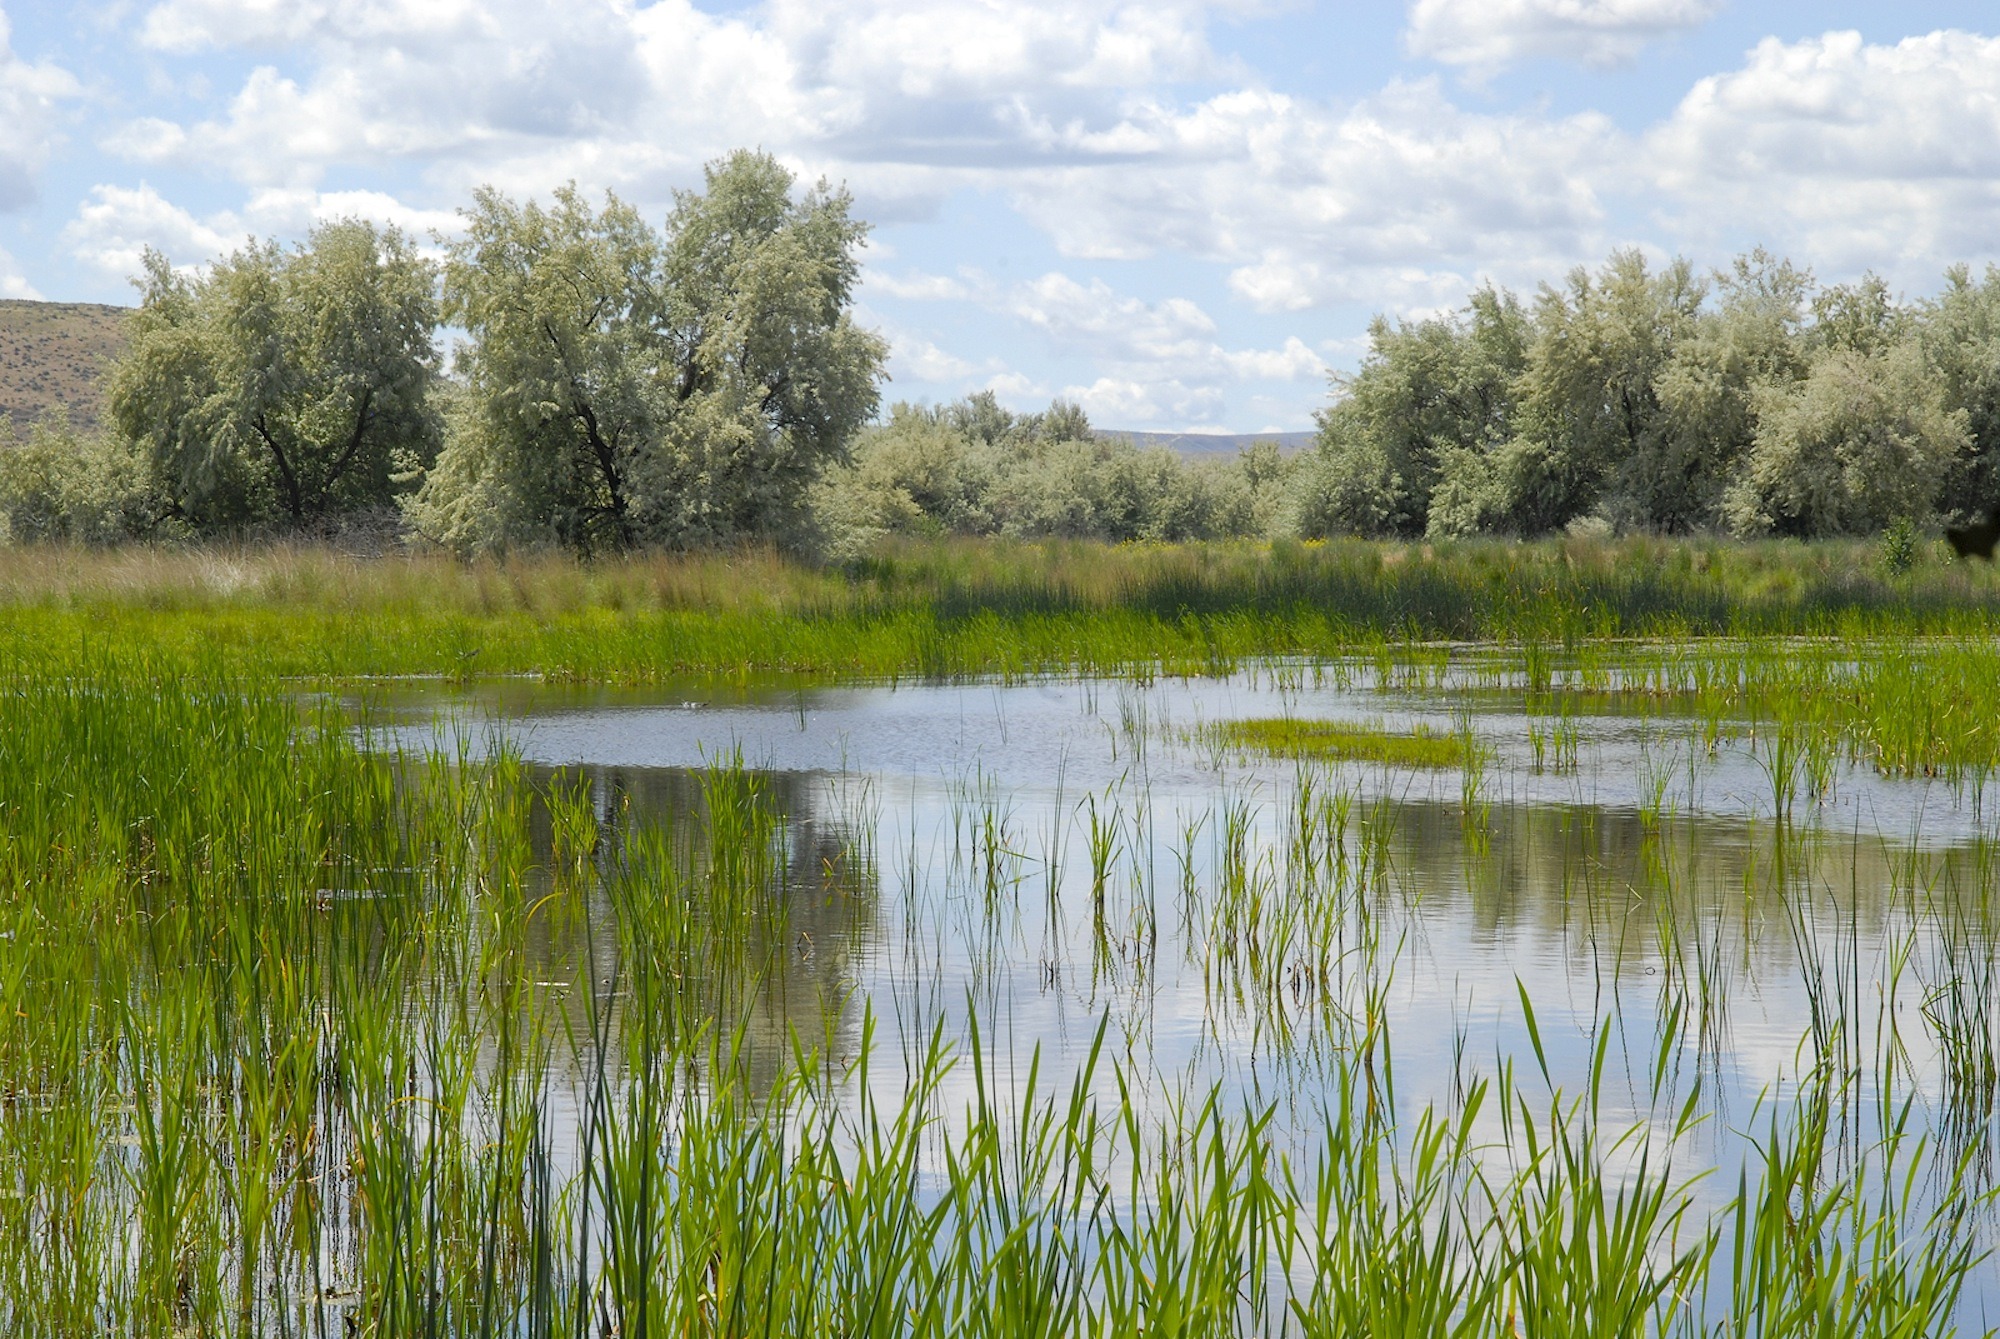
landscape, tree, water, nature, forest, grass, marsh, swamp, plant, sky, meadow, prairie, countryside, lake, country, summer, pond, rural, spring, reflection, pasture, waterway, plants, washington, trees, outside, clouds, grassland, wetland, bog, floodplain, reflections, state, habitat, ecosystem, salt marsh, fen, fish pond, natural environment, geographical feature, grass family